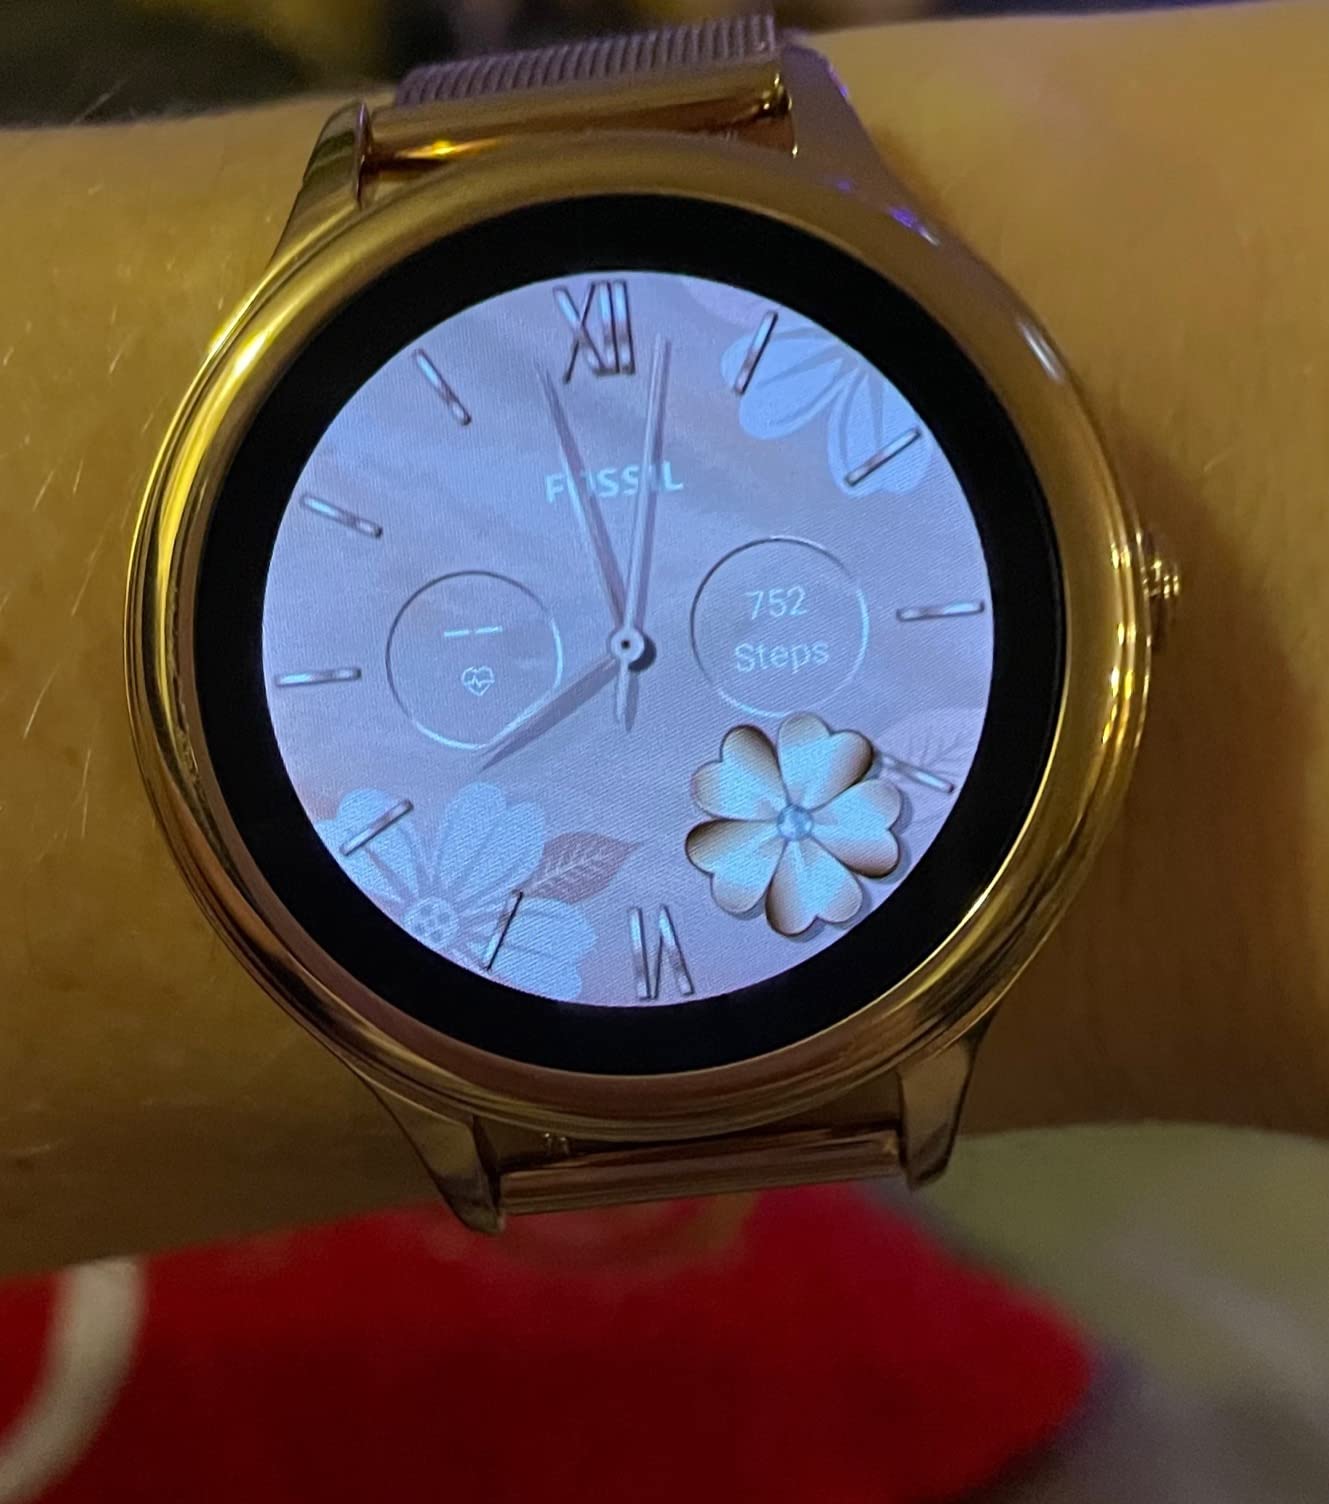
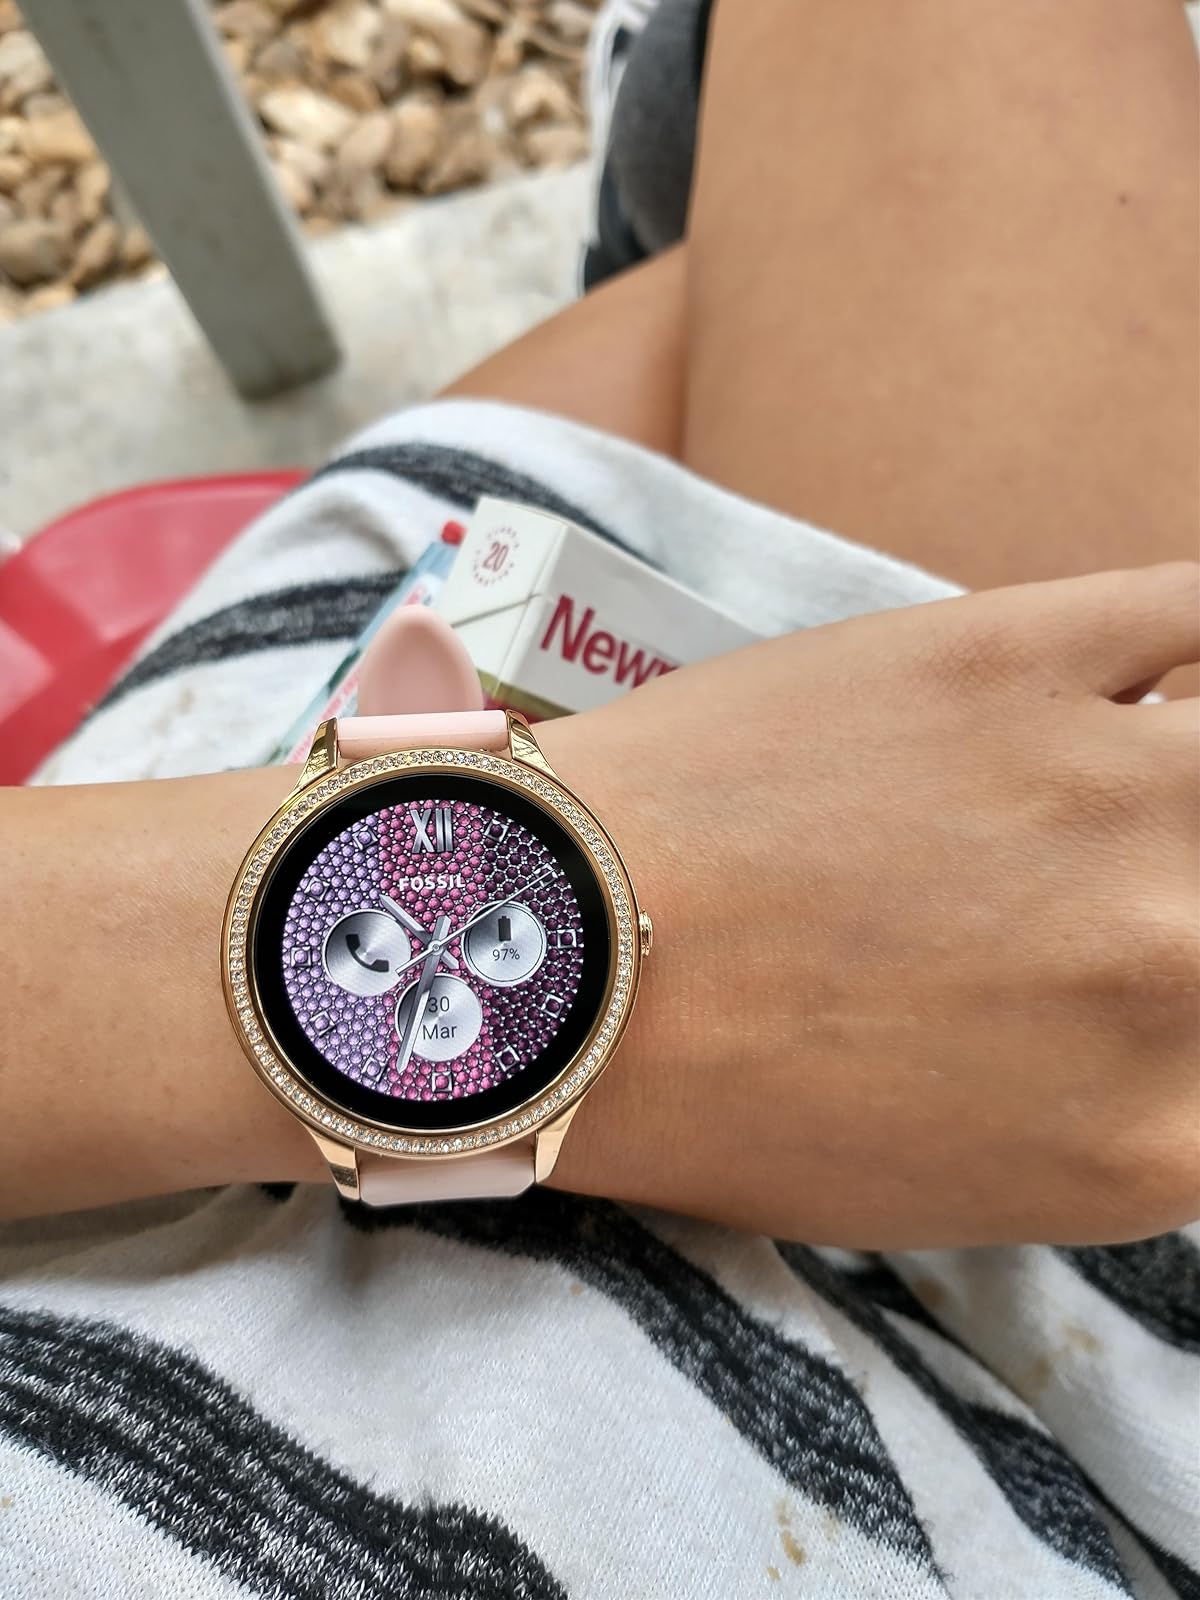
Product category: smartwatch
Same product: no